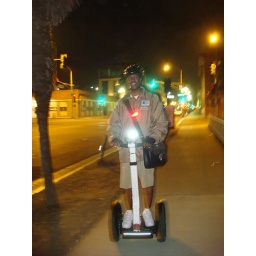
One of Santa Monica's friendly beach "ambassadors" escorts me to my car in safety